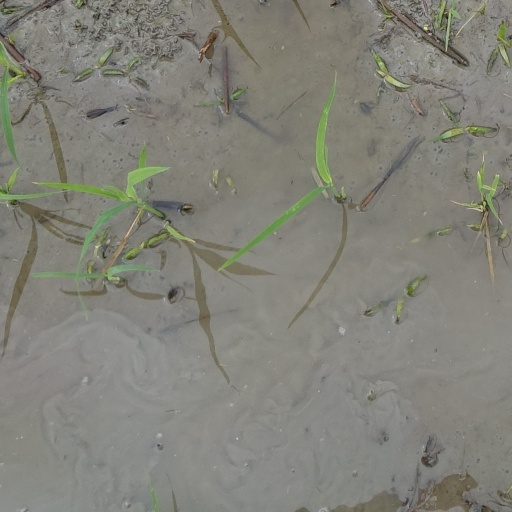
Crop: rice